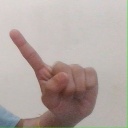
अक्षर: ए